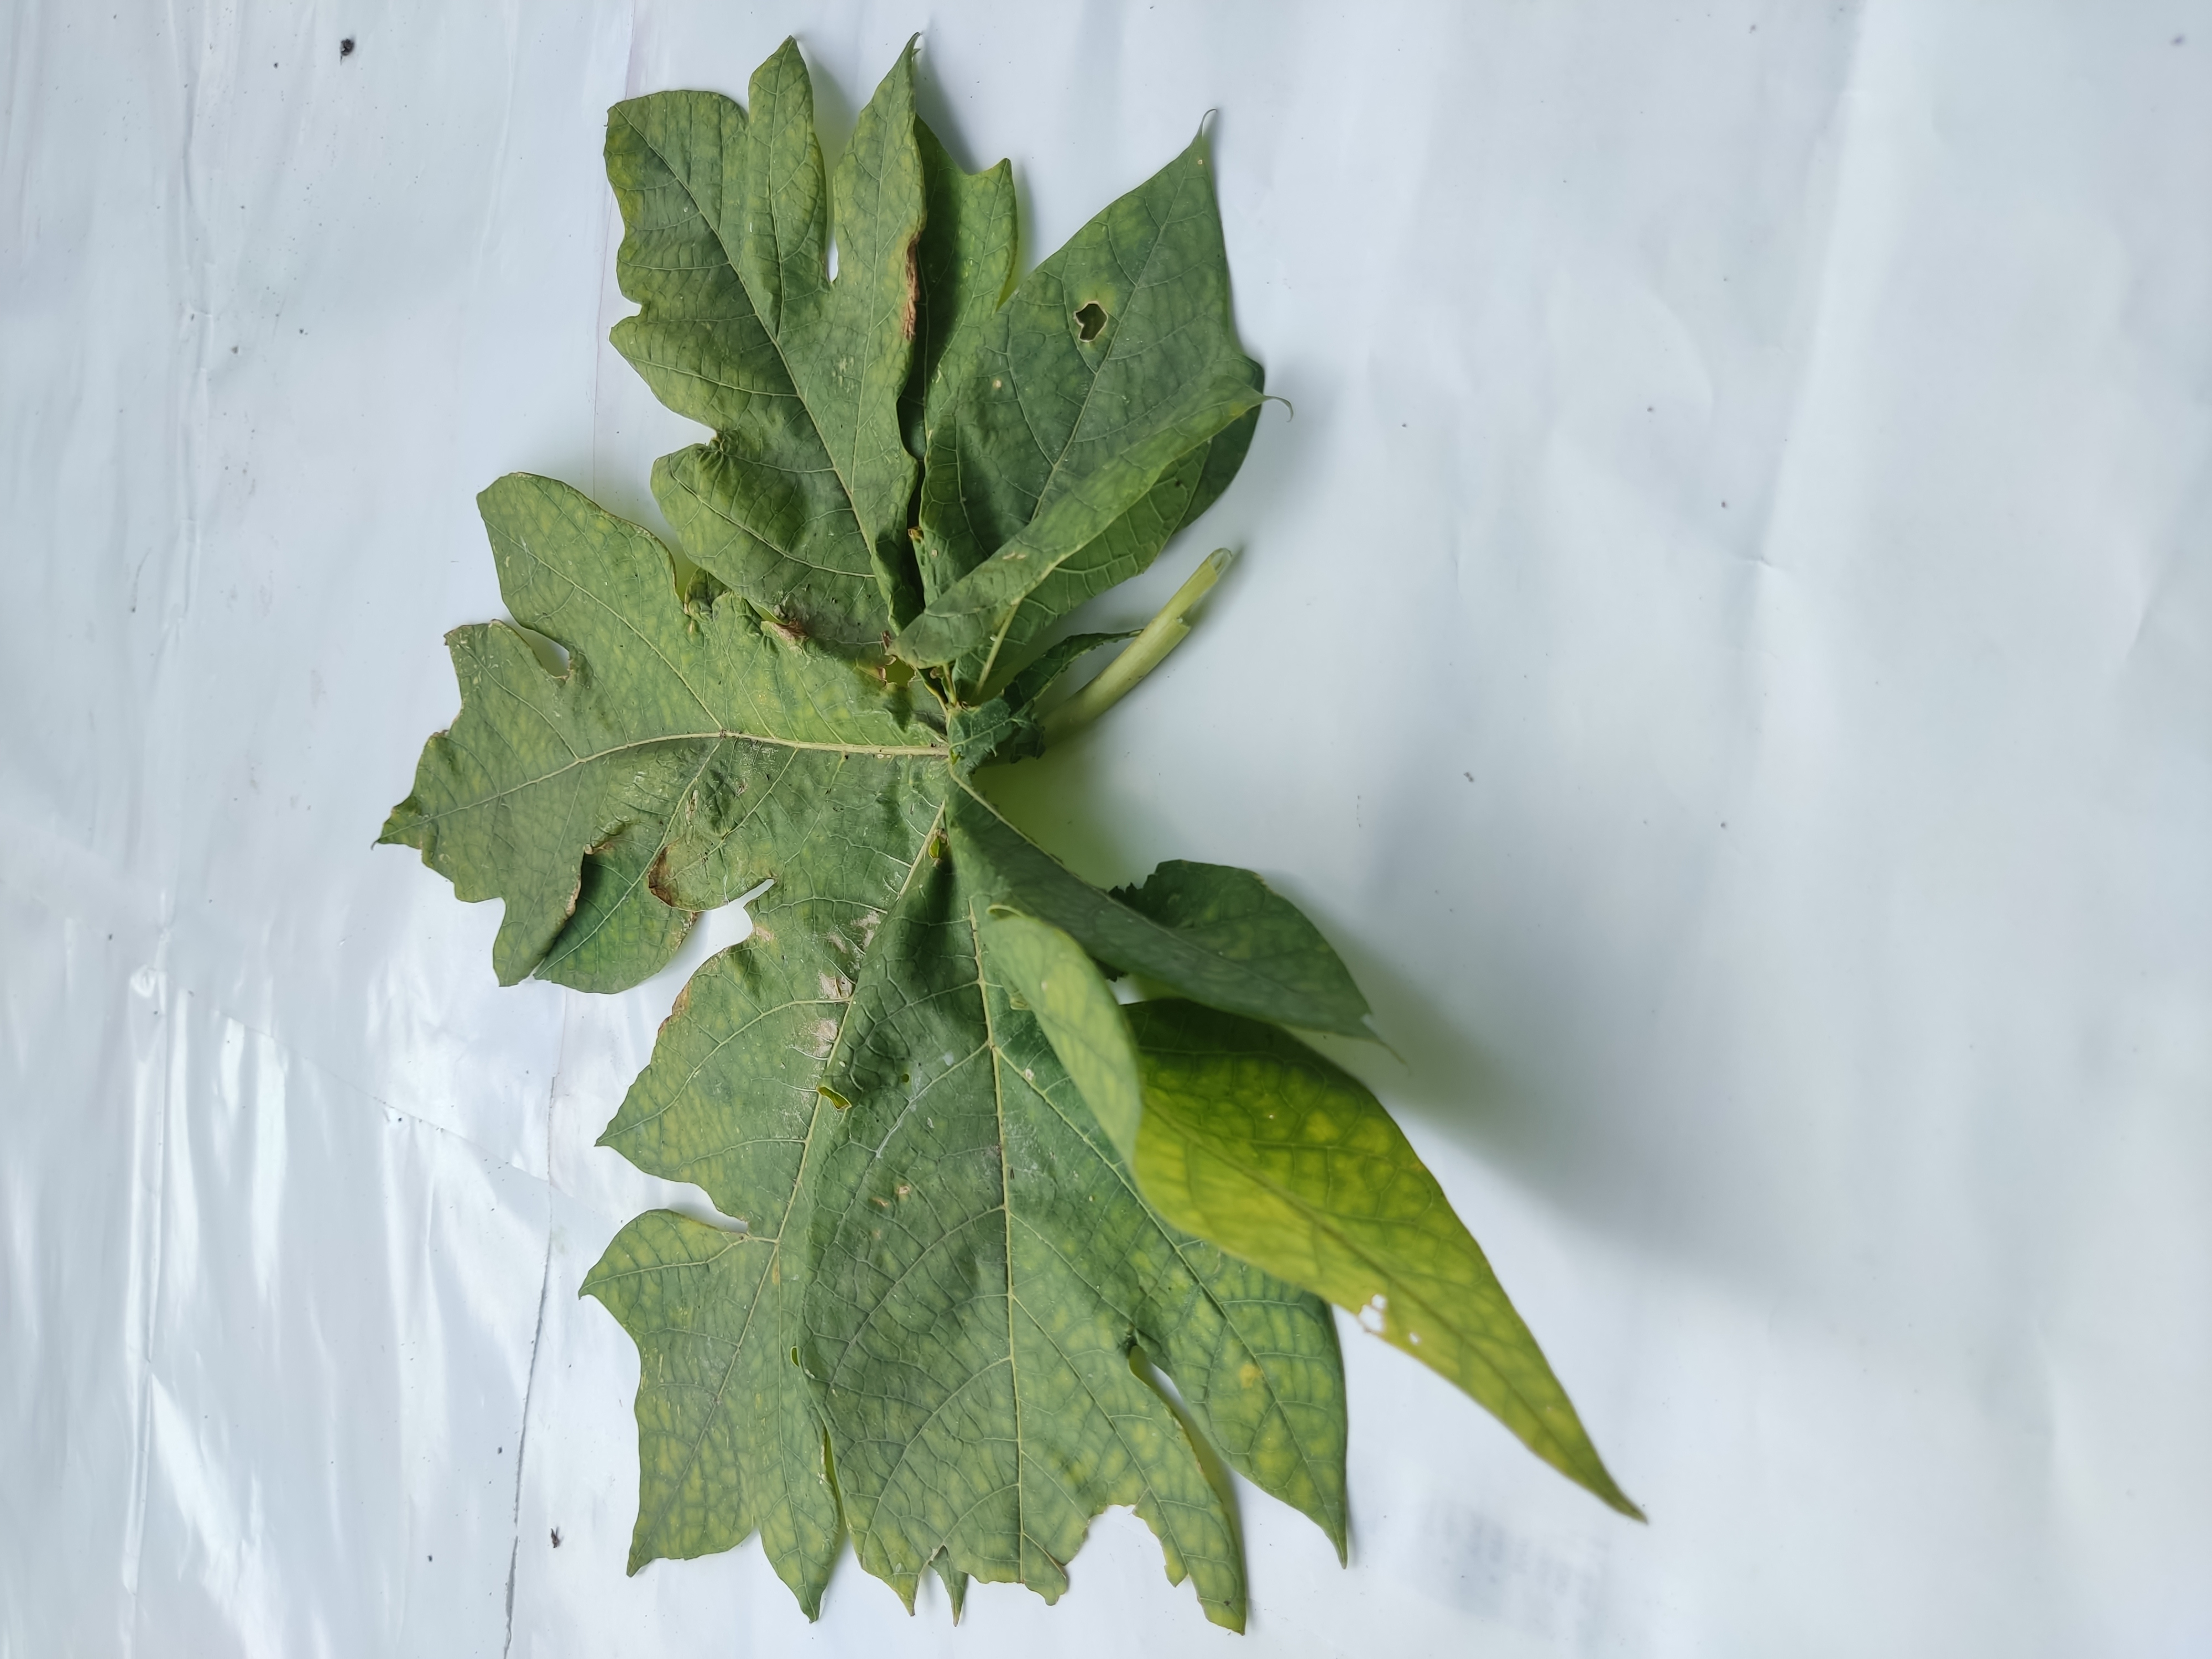
Label: Ring Spot